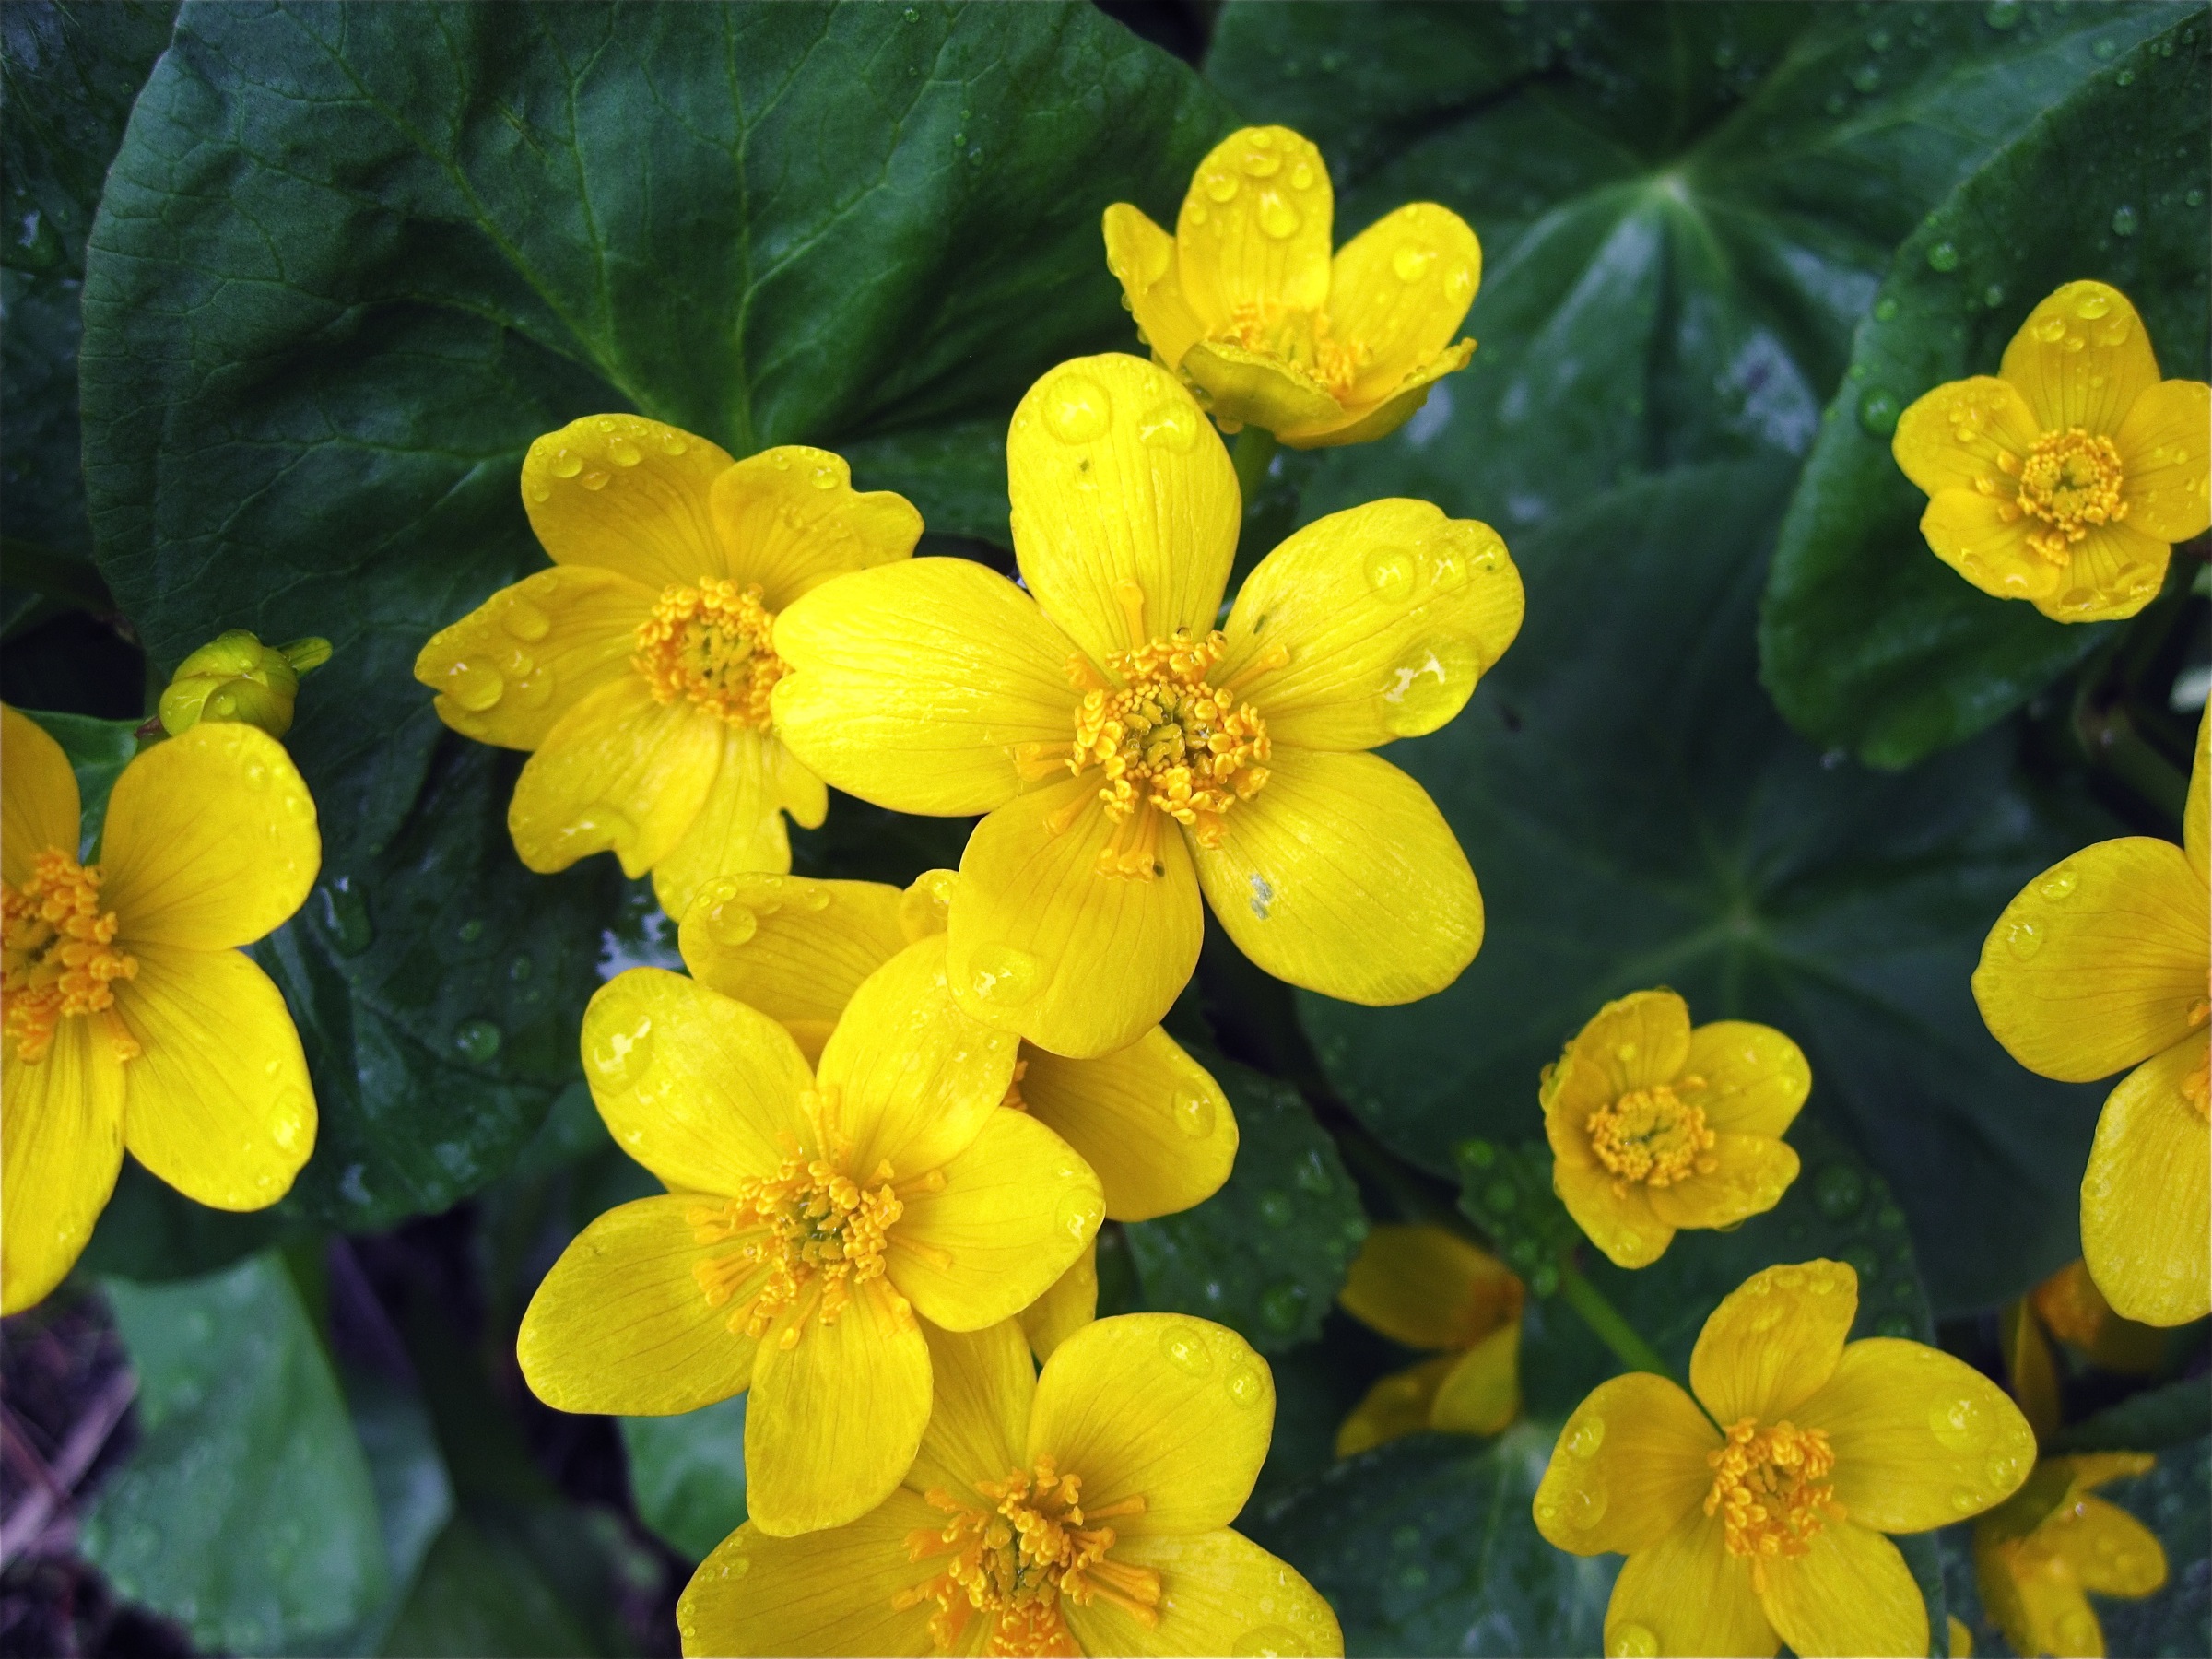
plant, flower, petal, yellow, flora, wildflower, vermont, bgblogging, evening primrose, macro photography, flowering plant, hypericaceae, annual plant, land plant, large flowered evening primrose, common tormentil, chelidonium